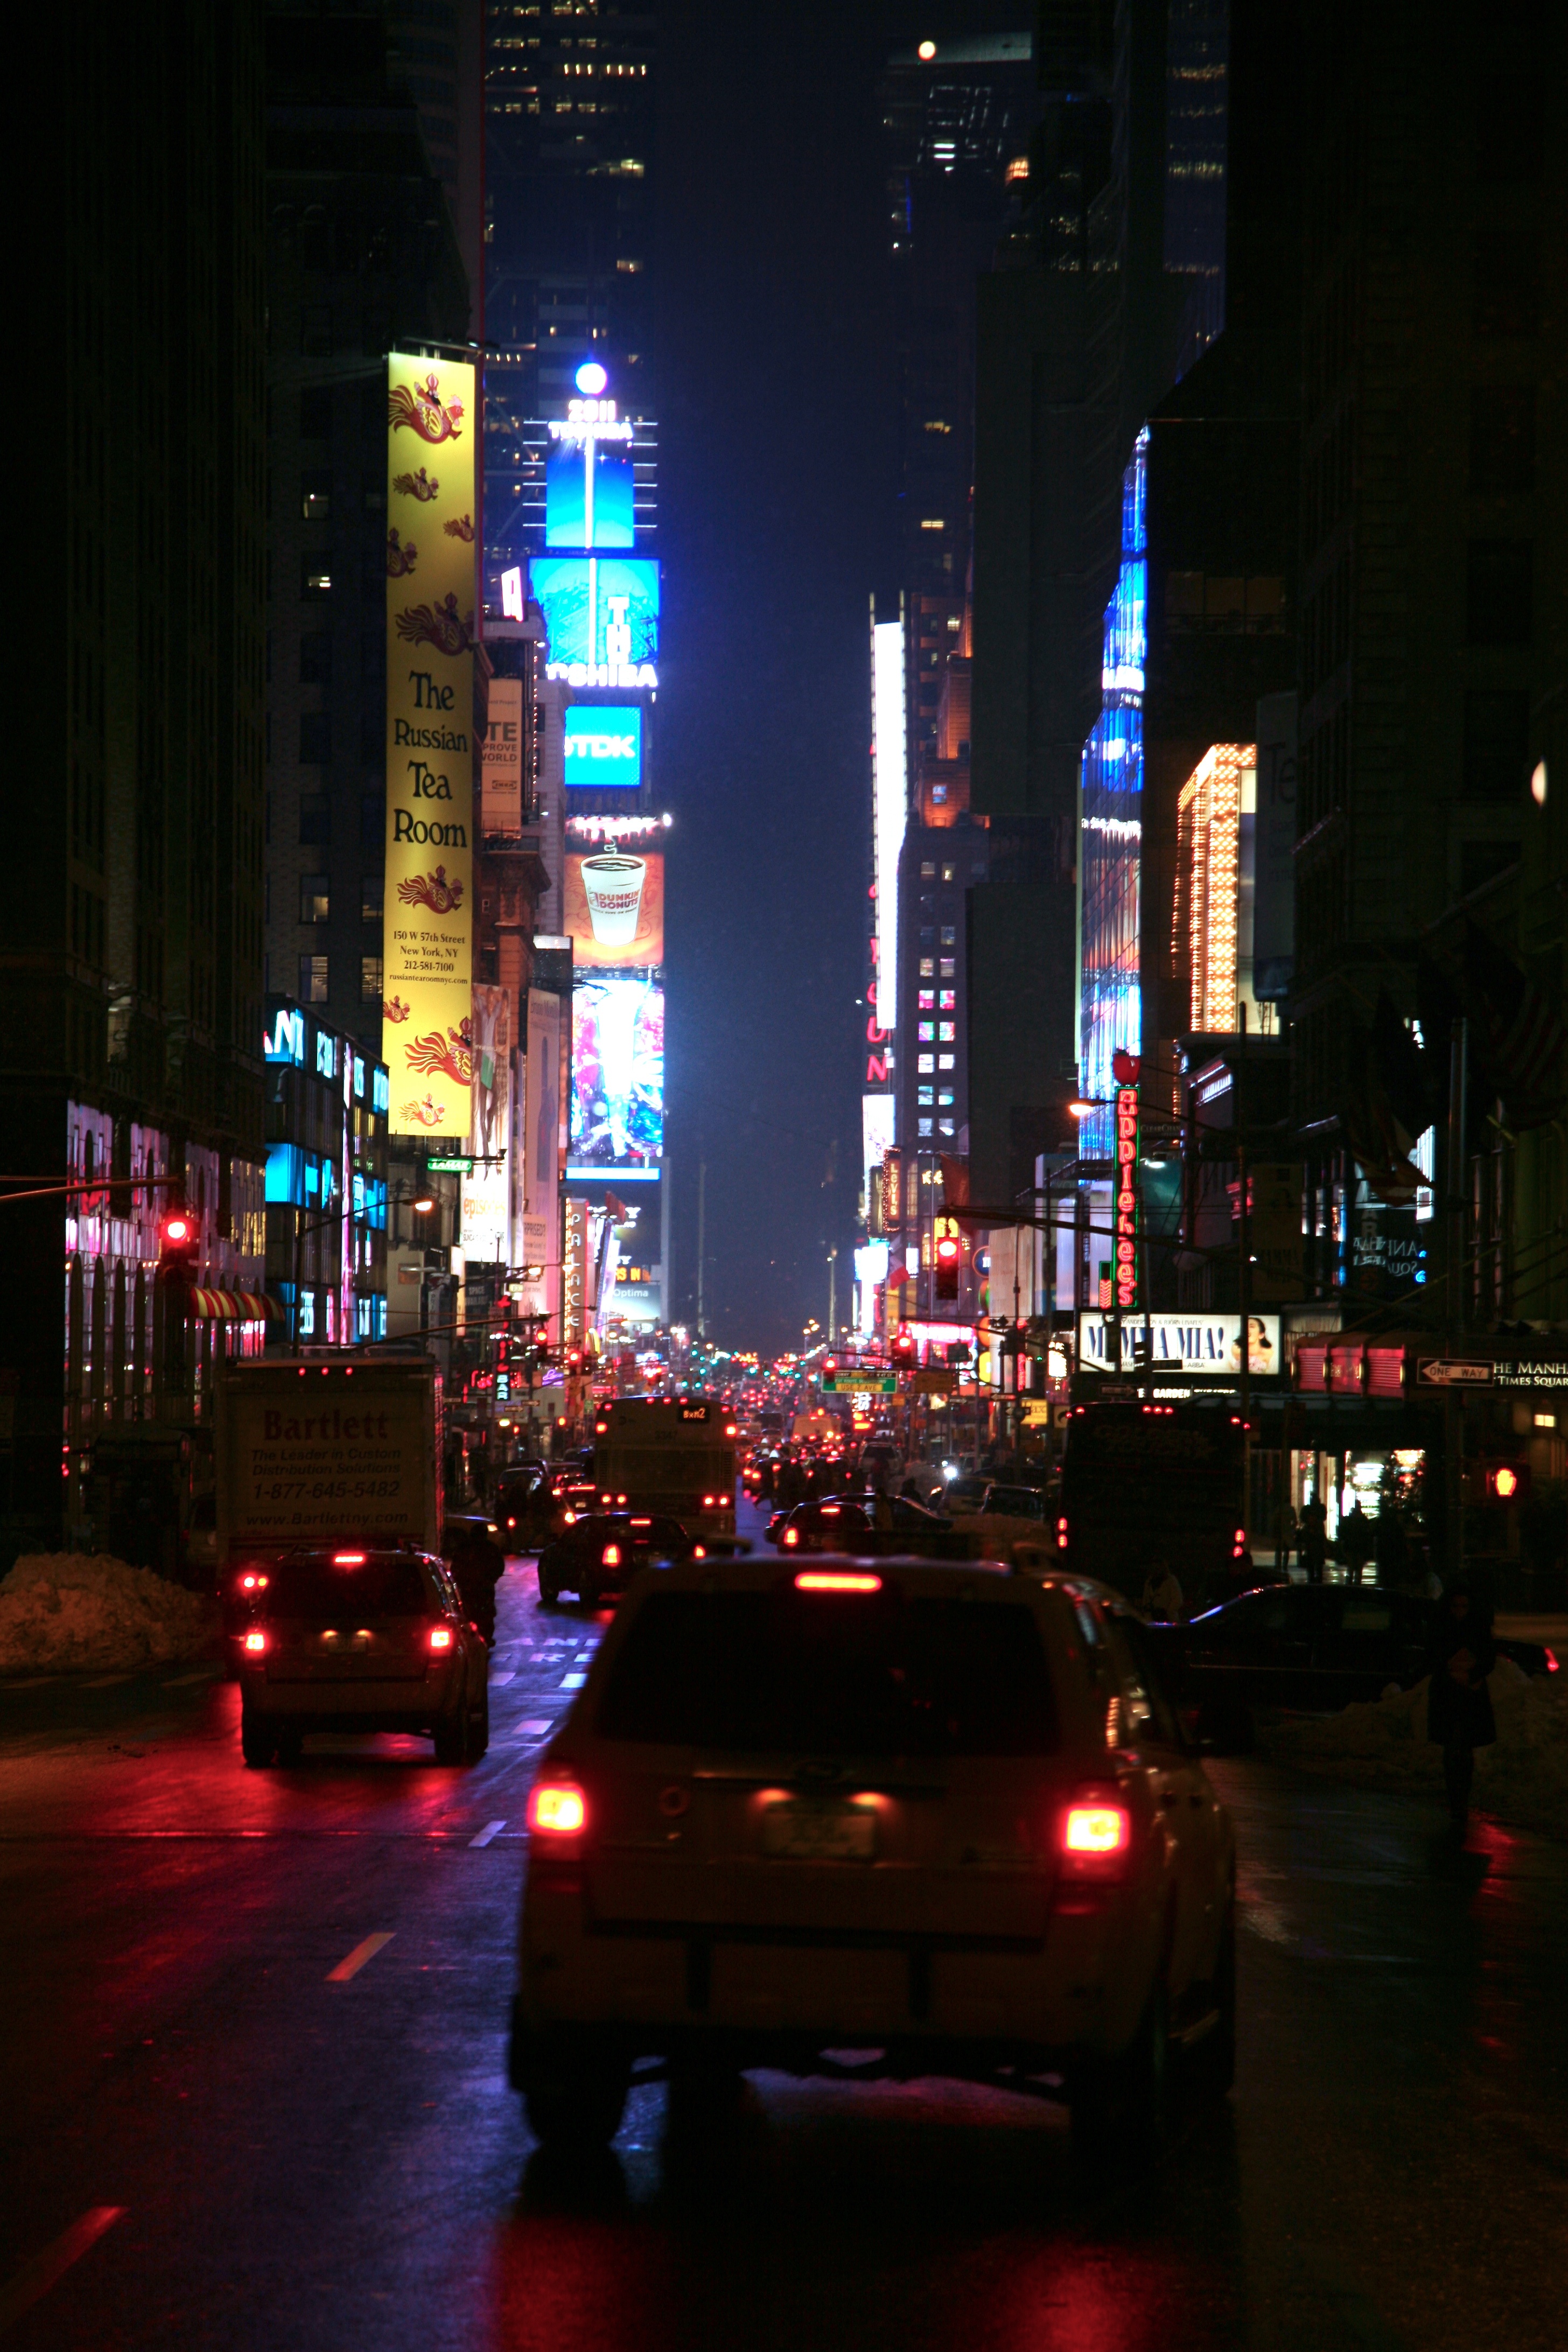
light, road, skyline, traffic, street, night, city, skyscraper, manhattan, cityscape, downtown, dusk, evening, reflection, nyc, darkness, lighting, newyork, newyorkcity, ny, canon5d, midtown, metropolis, canonef24105mmf4lisusm, theatredistrict, timessquare, urban area, human settlement, metropolitan area